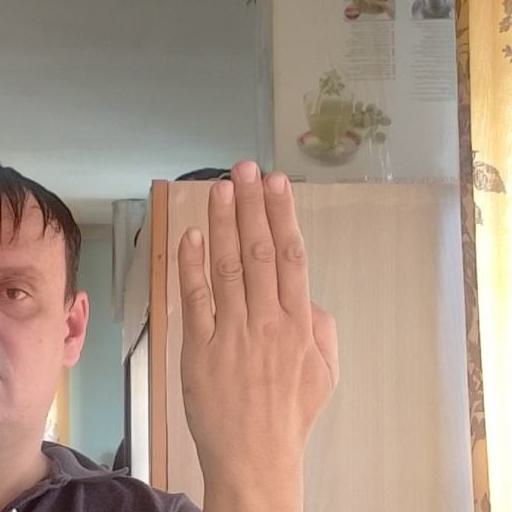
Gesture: stop_inverted